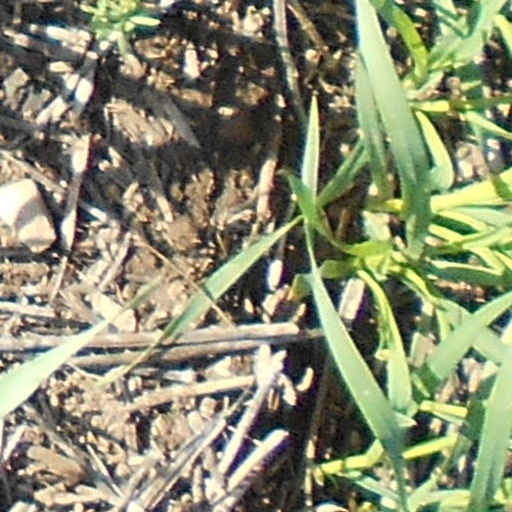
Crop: wheat